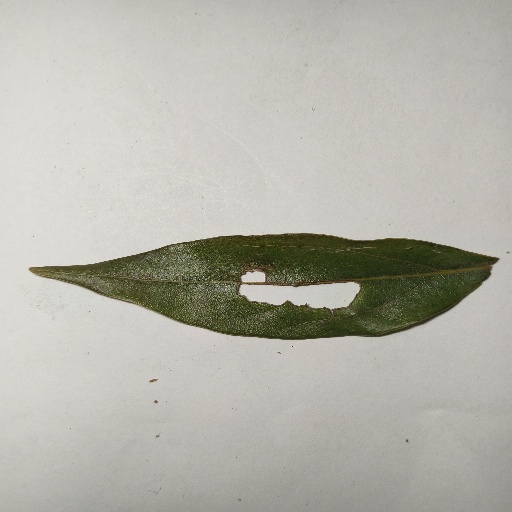
Species: Camphor
Leaf condition: Shot Hole